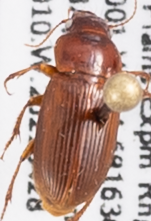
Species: Harpalus desertus
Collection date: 2021-04-28
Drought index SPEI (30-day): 0.27
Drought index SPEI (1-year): -0.824
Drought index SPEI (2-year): -0.11